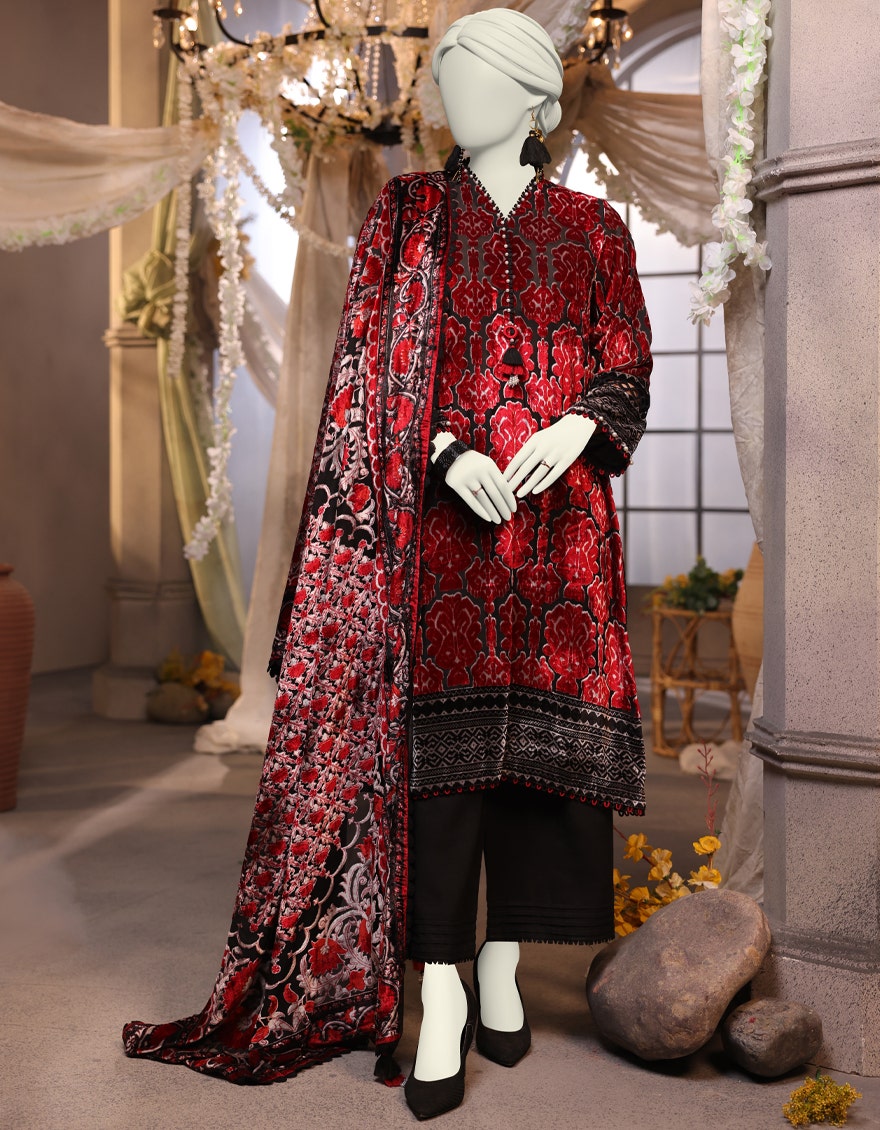
red black embroidered salwar suit